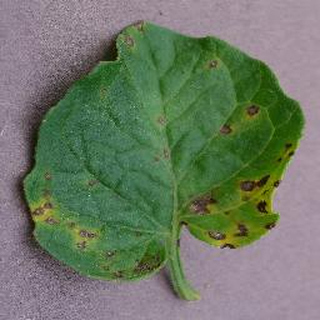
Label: tomato_septoria_leaf_spot